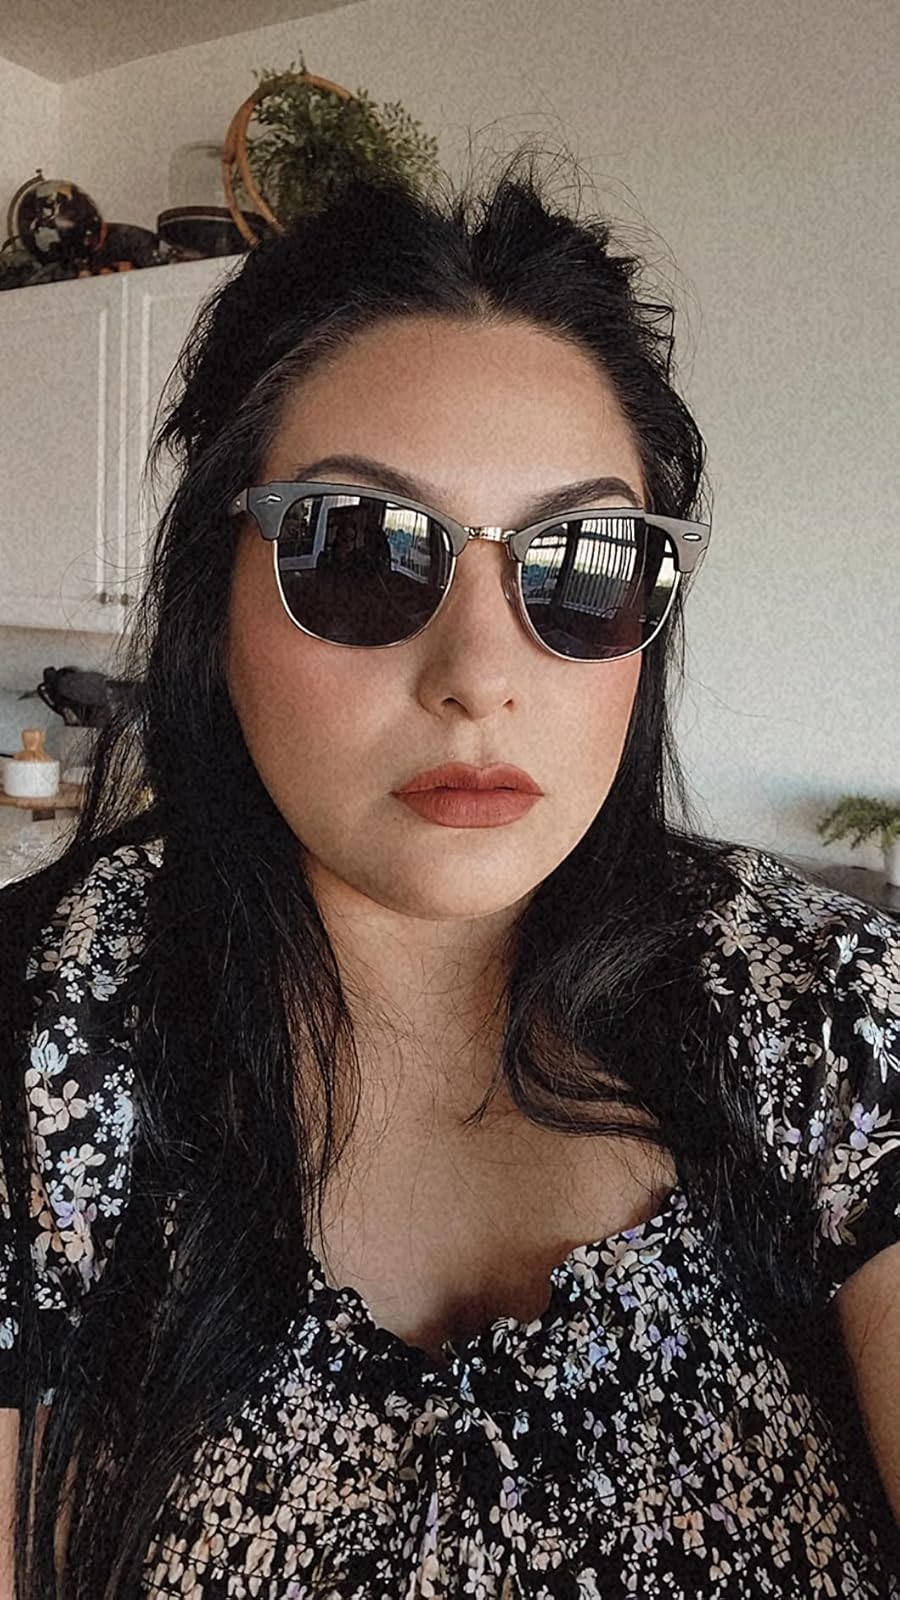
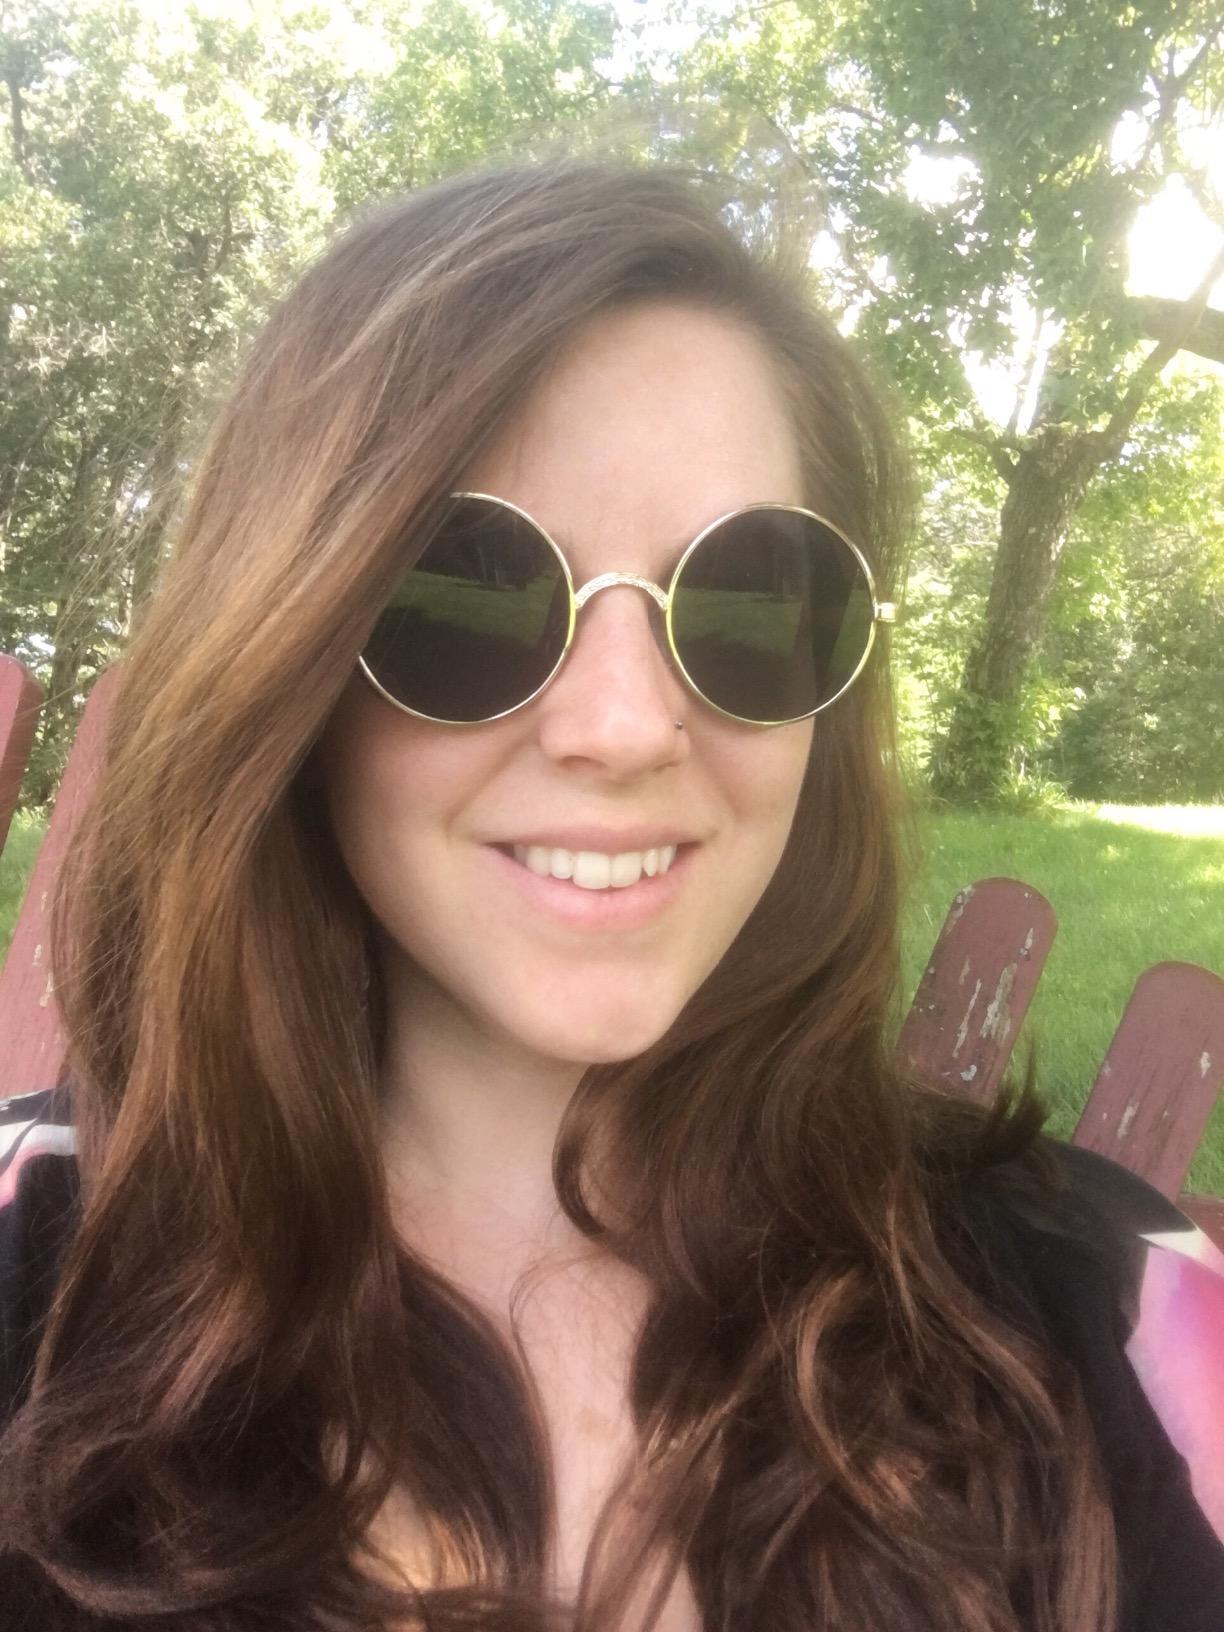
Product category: accessories_sunglasses
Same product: no